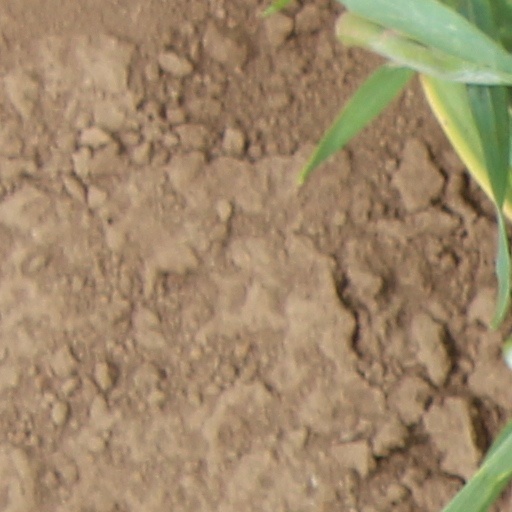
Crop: wheat